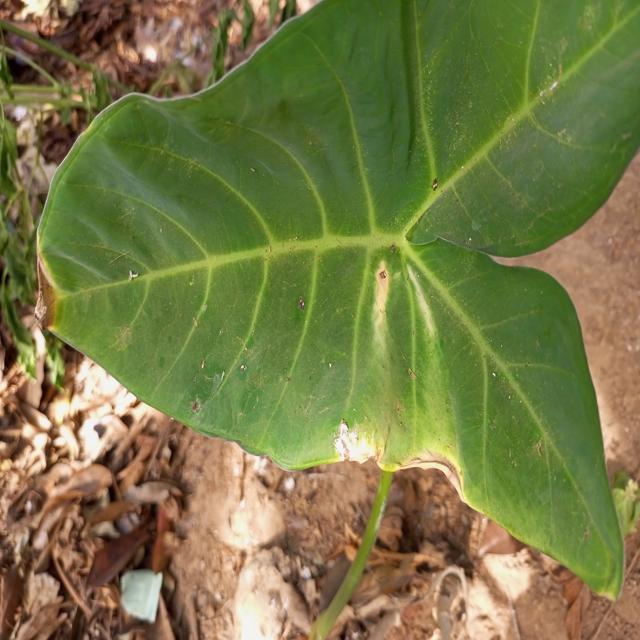
Label: Early_Blight